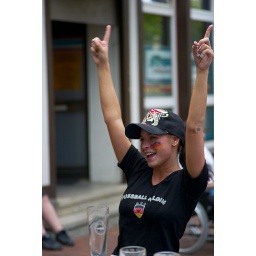
After the Argentina vs. Germany match 03. July 2010, girls and boys in our small town were partying.